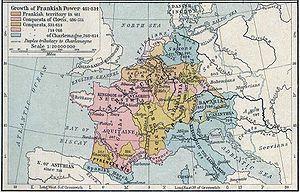
La Septimanie, ou province de Narbonne, est une région qui correspond approximativement à la partie occidentale de l'ancienne province romaine de la Gaule narbonnaise. Cette désignation issue de l'époque carolingienne est utilisée essentiellement pour la période du VIᵉ au IXᵉ siècle.